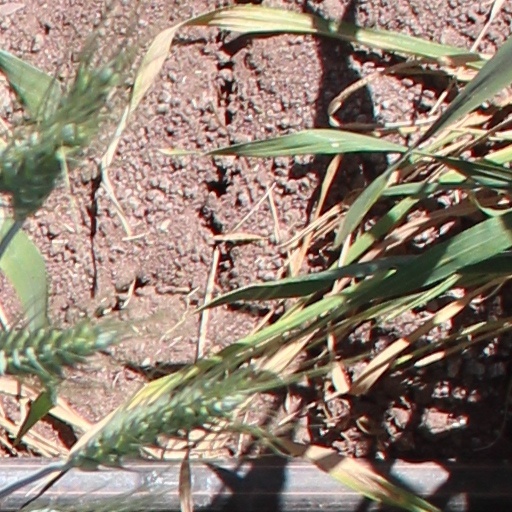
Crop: wheat